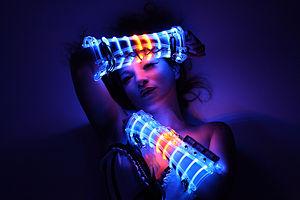
Une diode électroluminescente est un dispositif opto-électronique capable d’émettre de la lumière lorsqu’il est parcouru par un courant électrique. Une diode électroluminescente ne laisse passer le courant électrique que dans un seul sens et produit un rayonnement monochromatique ou polychromatique non cohérent par conversion d’énergie électrique lorsqu'un courant la traverse.